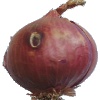
Label: Onion Red 1